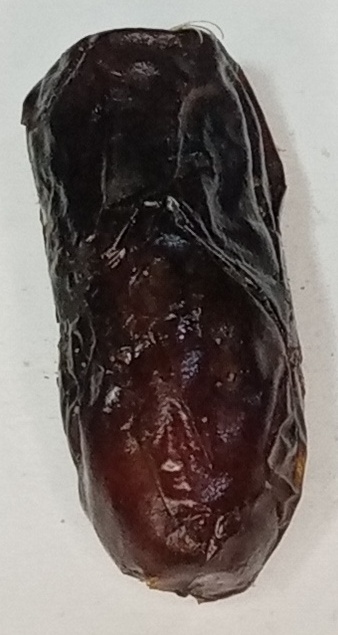
Variety: gajar
Size: small
Grade: grade-1